Budhanilkantha Temple

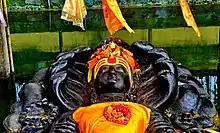
Balaji Budhanilkantha or Bal Nilkantha in Balaju Baisdhara Park. The monarchs did not visited Budanilkantha because of the prophecy but visited here instead.

The Budhanilkantha Temple has become the site where thousands of pilgrims visit when Haribondhini Ekadashi Mela takes place on the 11th day of the Hindu month of Kartika (October–November) every year. This is a special ritual to wake up Lord Vishnu from his long sleep. A big fair is also held at the temple area every year on the auspicious occasions such as Ekadashis, Harishayani and Haribodhini of hindu lunar calendar which marks the 4-month sleeping period of Lord Vishnu.